Henry Blount (knight)

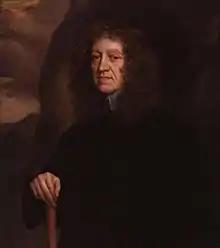
Sir Henry Blount, by Sir Peter Lely.

He was the third son of Sir Thomas Pope Blount (1552–1638) of Blount's Hall, Staffordshire and Tyttenhanger, Hertfordshire and was educated at St Albans Free School and Trinity College, Oxford. He travelled extensively in Europe and the Levant and was author of "Voyage into the Levant" published in London in 1634.